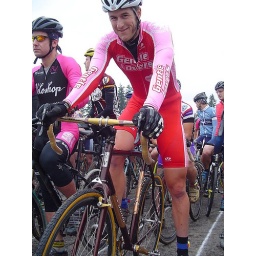
Boys in Gentile Lovers pink and red skin suits riding Vanilla frames...HELLO